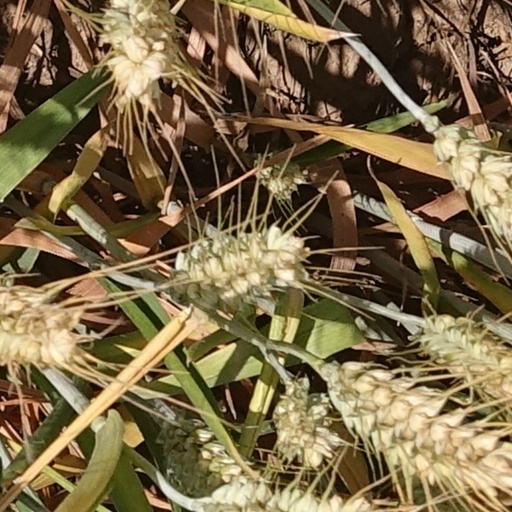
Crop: wheat